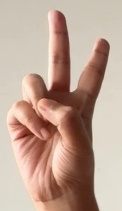
ASL sign: V